Logan Sargeant

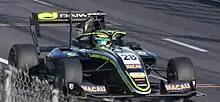
Sargeant at the 2019 Macau Grand Prix

At the end of 2019 Sargeant competed in the Macau Grand Prix. He placed 10th in qualifying, ahead of teammates Drugovich and Dan Ticktum. In the qualification race, he was involved in an opening-lap crash with Arjun Maini that eliminated Maini, Jake Hughes and Enaam Ahmed from the race. Sargeant himself avoided damage and went on to finish sixth. He finished the main race on the podium in third, behind Jüri Vips and race winner Richard Verschoor.